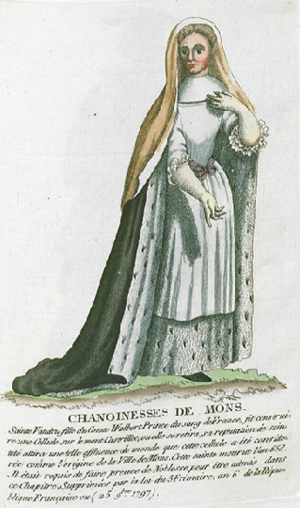
Collection de costumes de tous les ordres monastiques, supprimés à differentes époques, dans la ci-devant Belgique, Bruxelles, Philippe Joseph Maillart et sœur, 1811
La collégiale Sainte-Waudru de Mons est un édifice religieux catholique de style gothique brabançon dédiée à sainte Waudru, la patronne de la ville de Mons. Commencés en 1450, les travaux s'arrêtèrent en 1691, sans que l'église ne soit jamais achevée. Elle est classée au patrimoine culturel immobilier classé de la Wallonie.